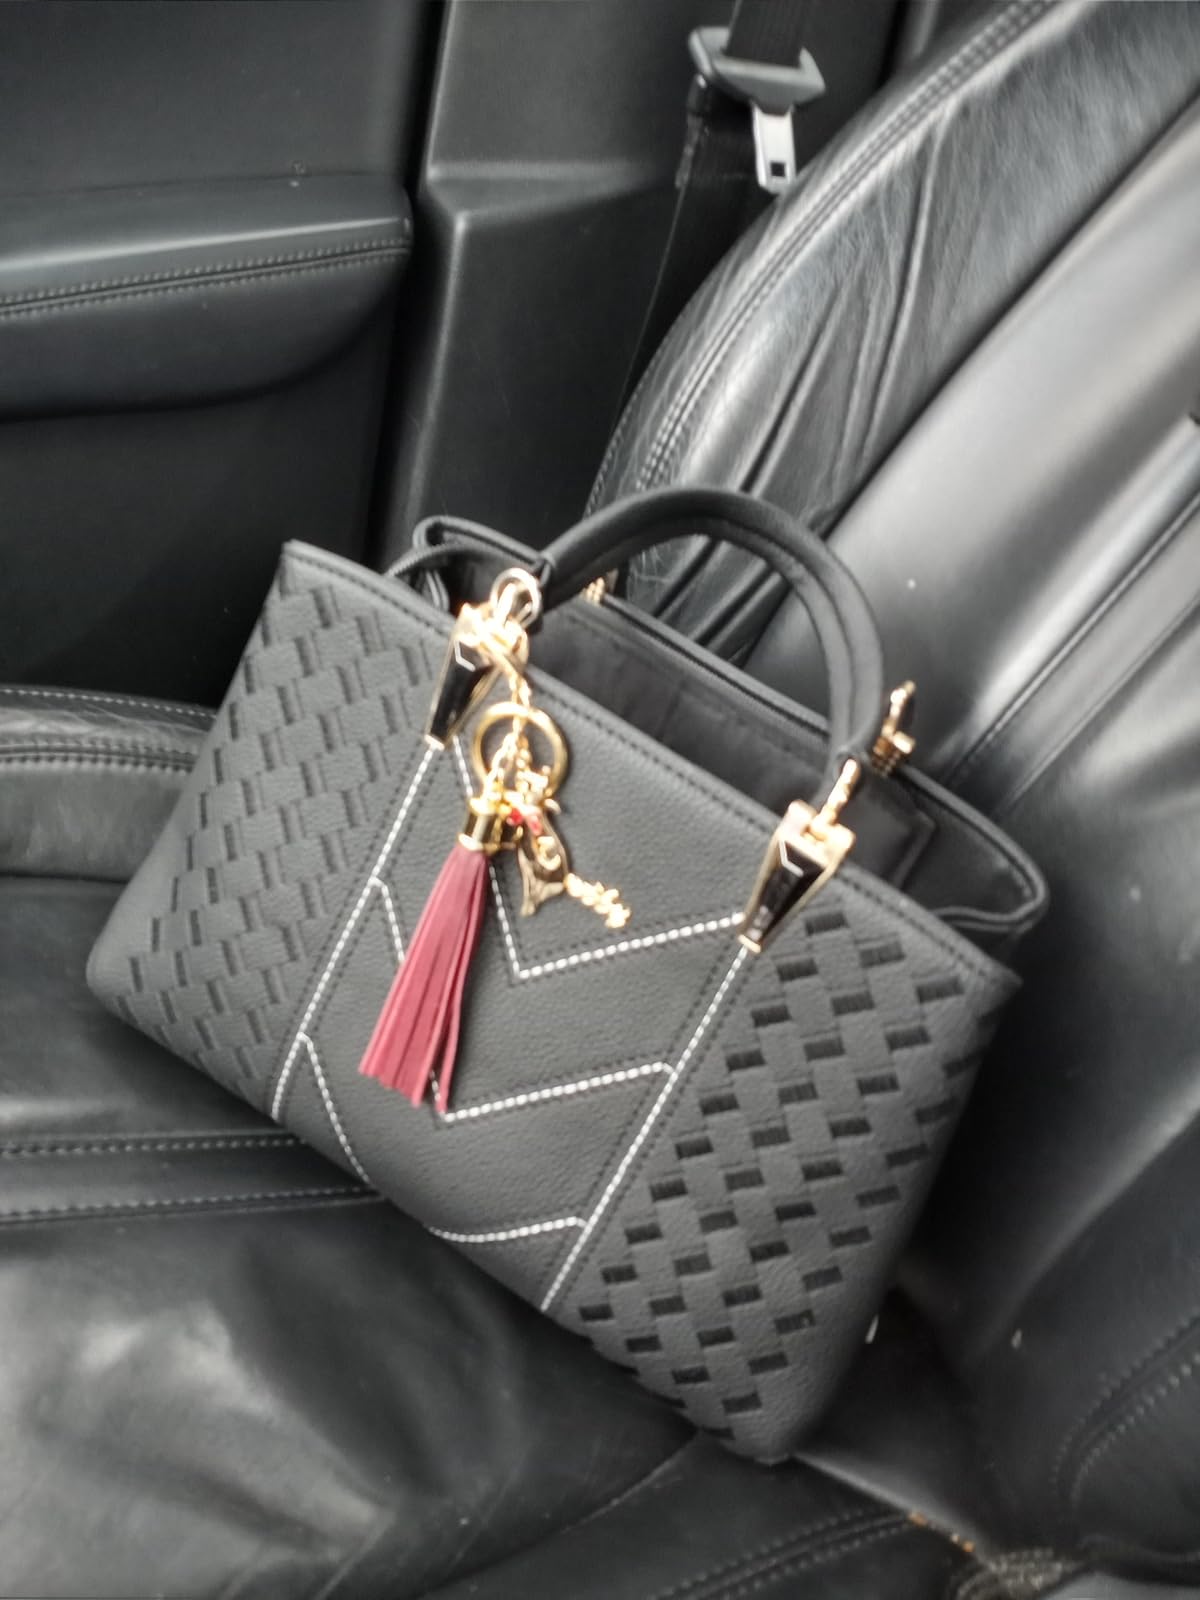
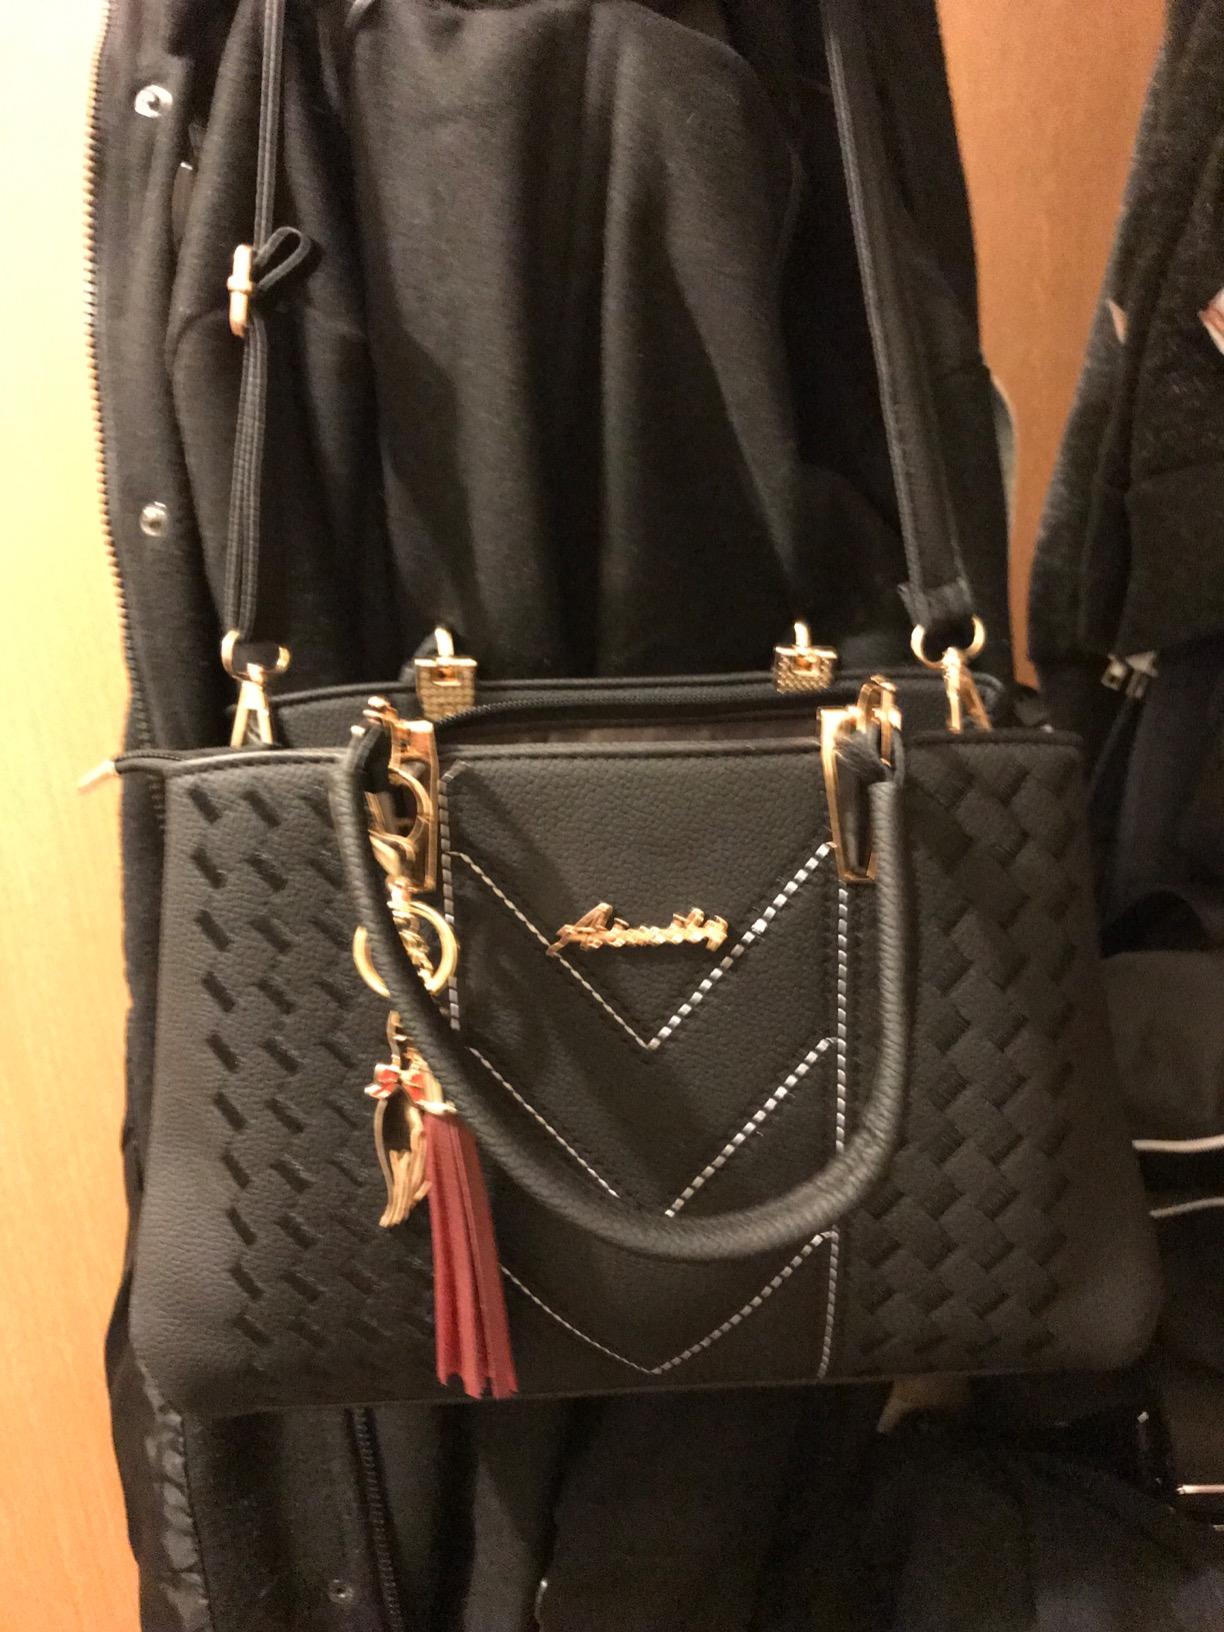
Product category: accessories_handbag
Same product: yes